Fort of the Cavalas

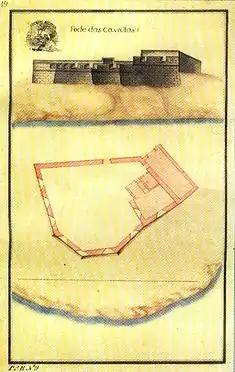
Fort of the Cavalas (José Rodrigo de Almeida, 1830, GEAEM)

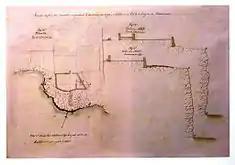
Plan of the Fort of the Cavalas (Damião Pego, Julho de 1881

The Cavalas Fort was one of the fortifications constructed in the context of the 1580 Succession Crisis, by the Corregedor of the Azores, Ciprião de Figueiredo e Vasconcelos, from the defensive plans elaborated by Tommaso Benedetto in 1567, after the attack of the French pirate Pierre Bertrand de Montluc on Funchal (October 1566), and the attempted attack on Angra, also in 1566: